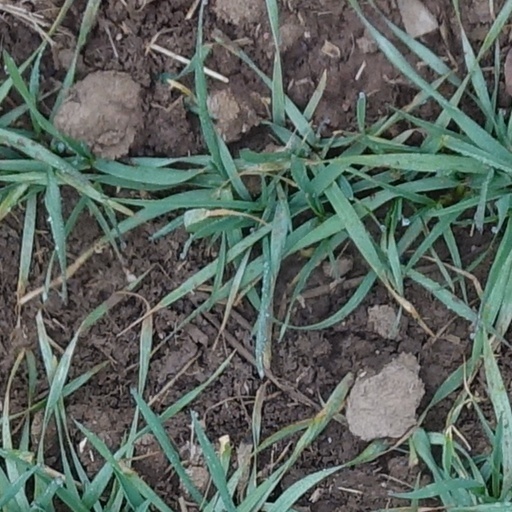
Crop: wheat